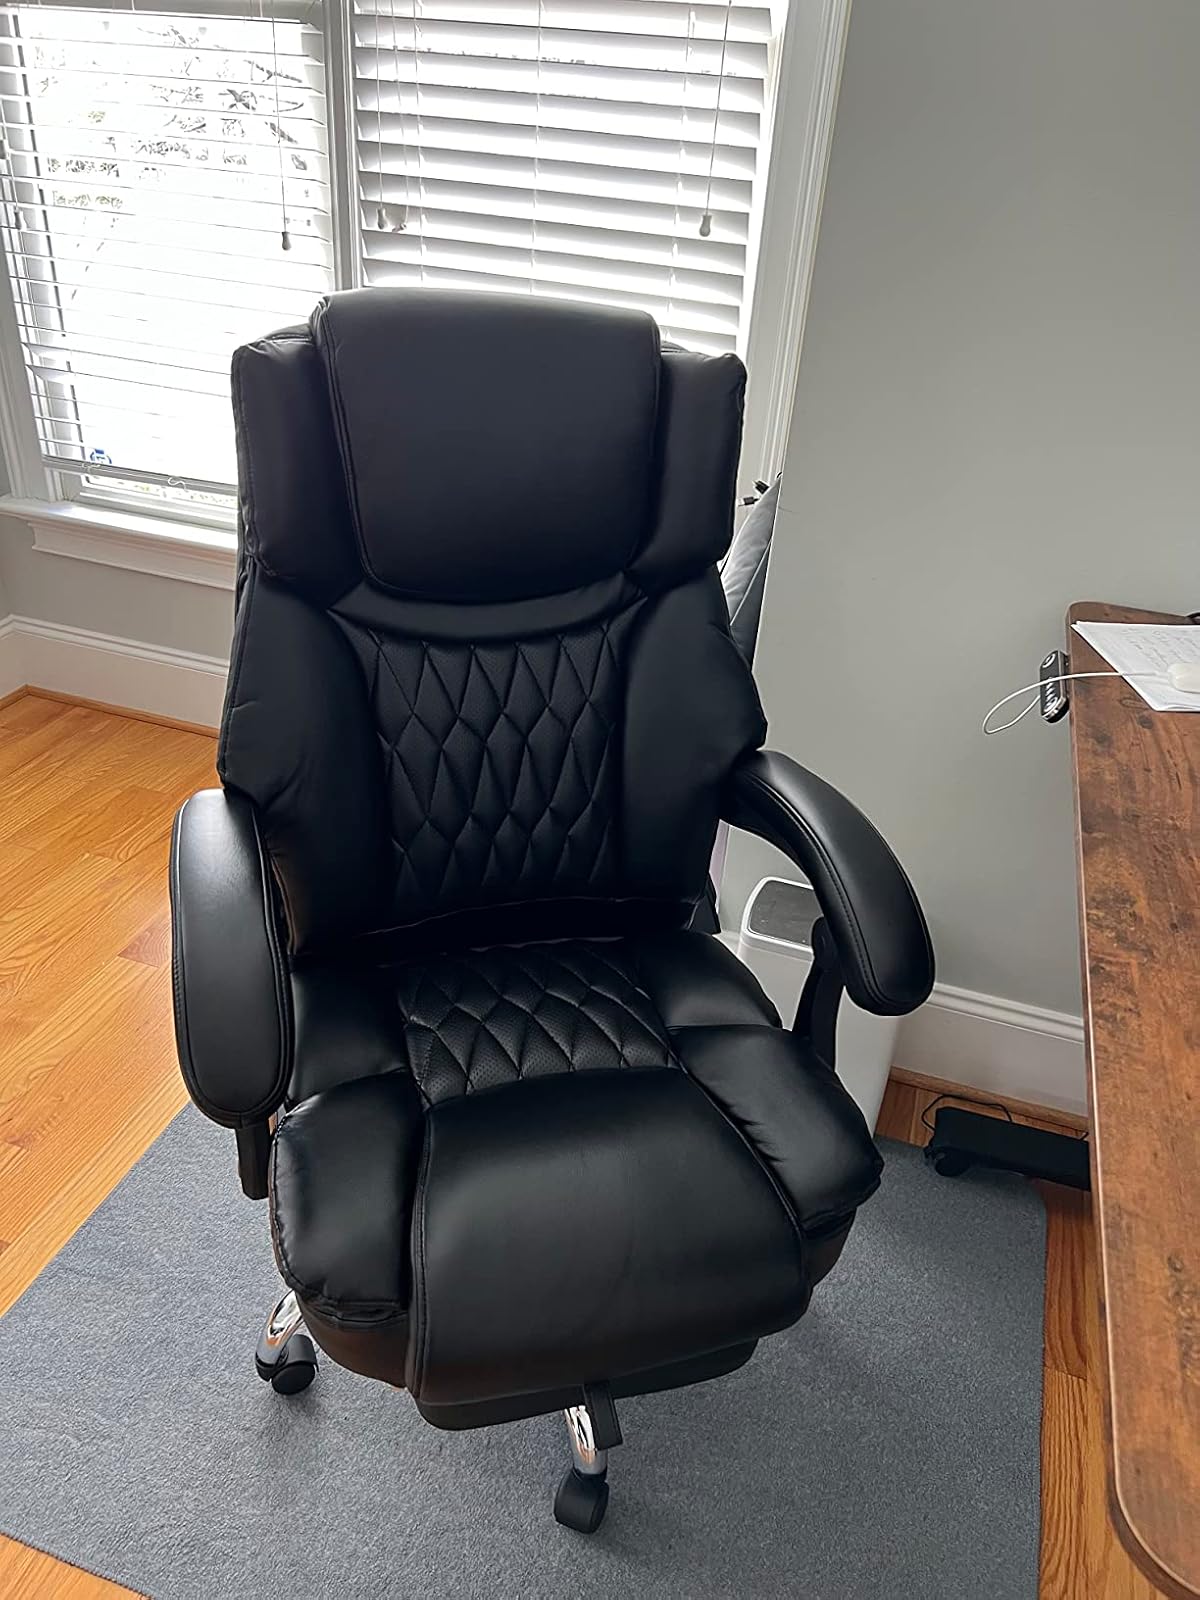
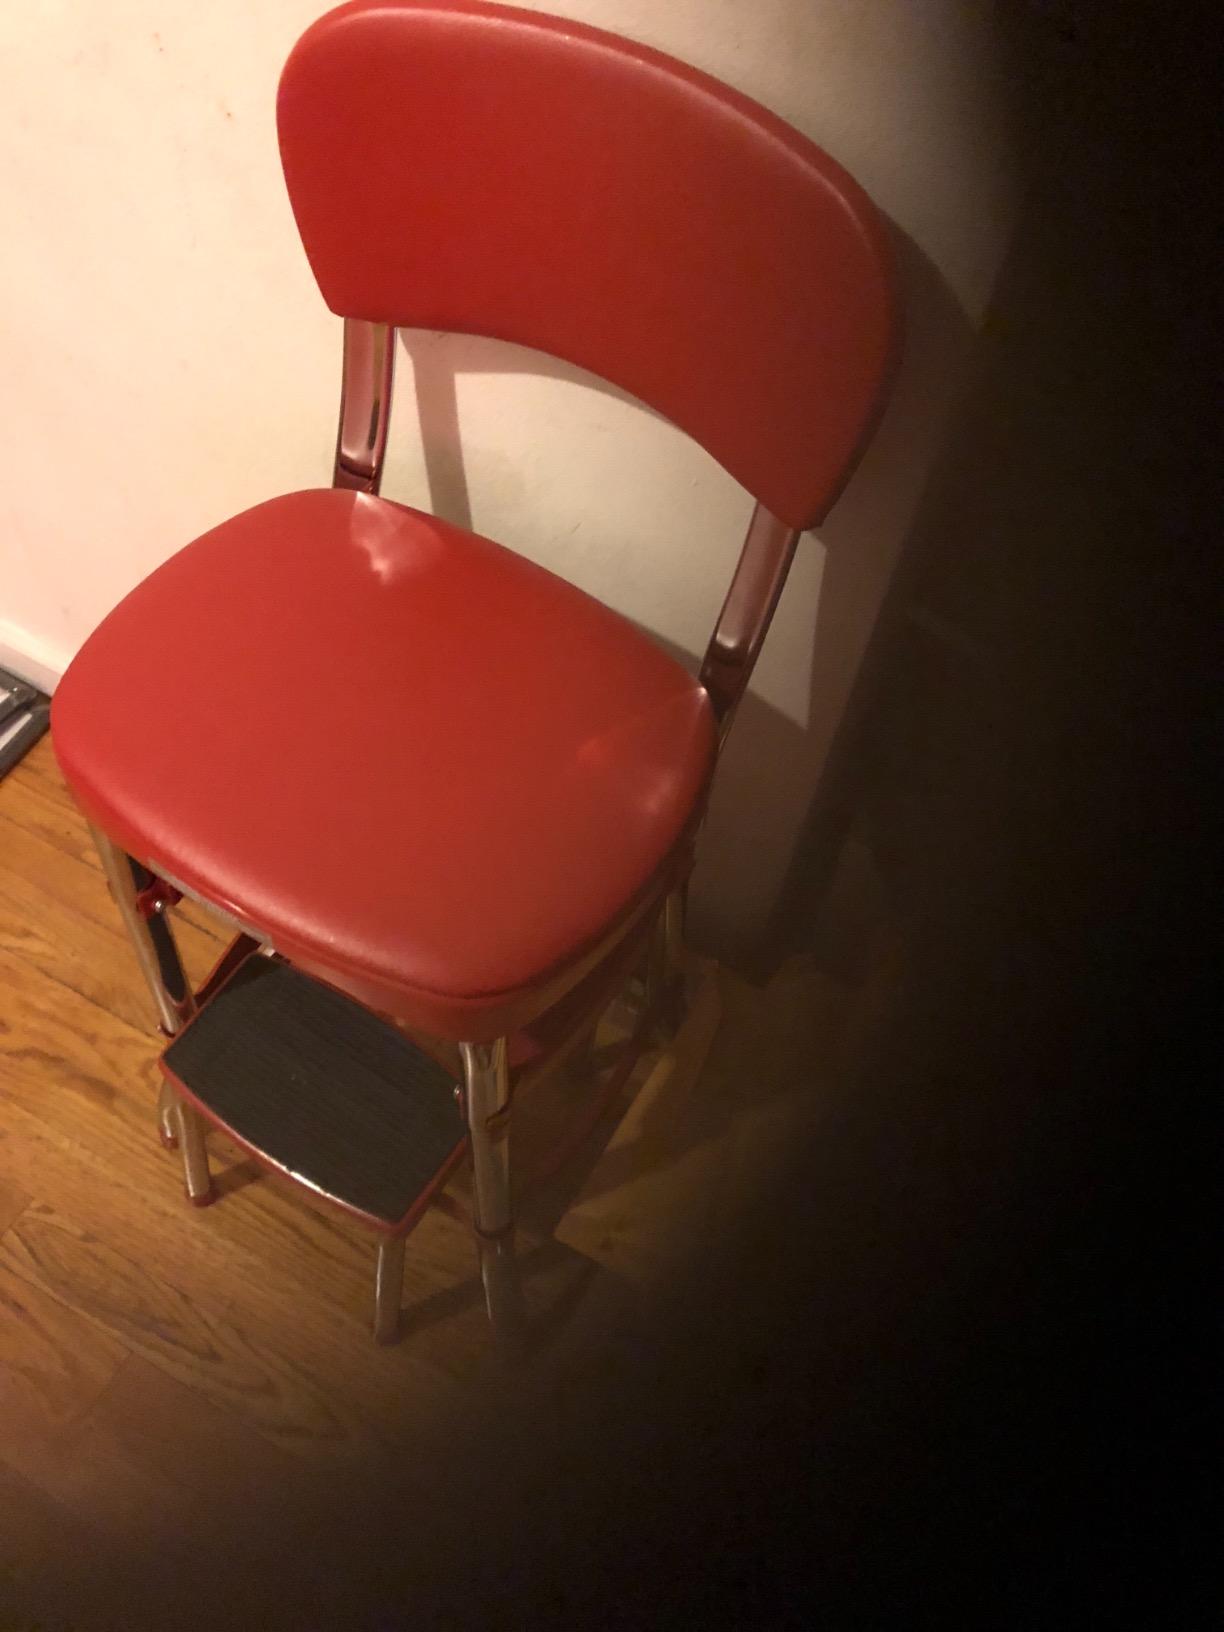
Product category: items_chair
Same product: no